Ambraser Heldenbuch

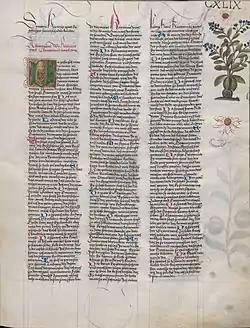
Ambraser Heldenbuch, fol. 149

The Ambraser Heldenbuch ("The Ambras Castle Book of Heroes") is a 16th-century manuscript written in Early New High German, now held in the Austrian National Library (signature Cod. ser. nova 2663). It contains a collection of 25 Middle High German courtly and heroic narratives along with some shorter works, all dating from the 12th and 13th centuries. For many of the texts it is the sole surviving source, which makes the manuscript highly significant for the history of German literature. The manuscript also attests to an enduring taste for the poetry of the MHG classical period among the upper classes.